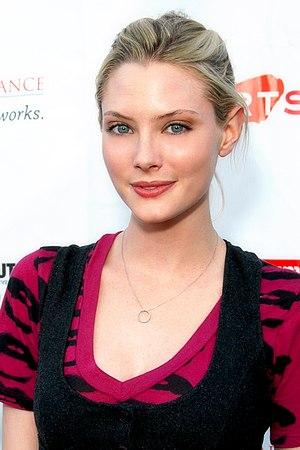
Cet article présente les épisodes de la troisième saison de la série télévisée How I Met Your Mother.
April Michelle Bowlby, née le 30 juillet 1980, à Vallejo en Californie, est une actrice américaine.